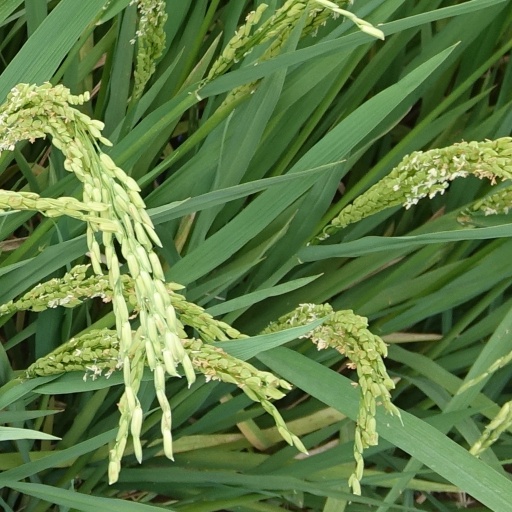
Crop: rice